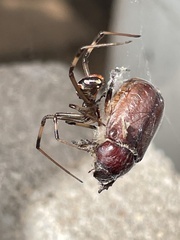
Species: Lactrodectus_hesperus